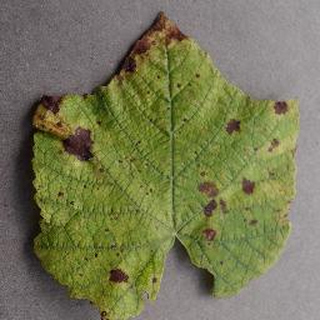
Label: grape_leaf_blight